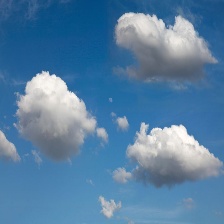
Cloud type: Cumulus